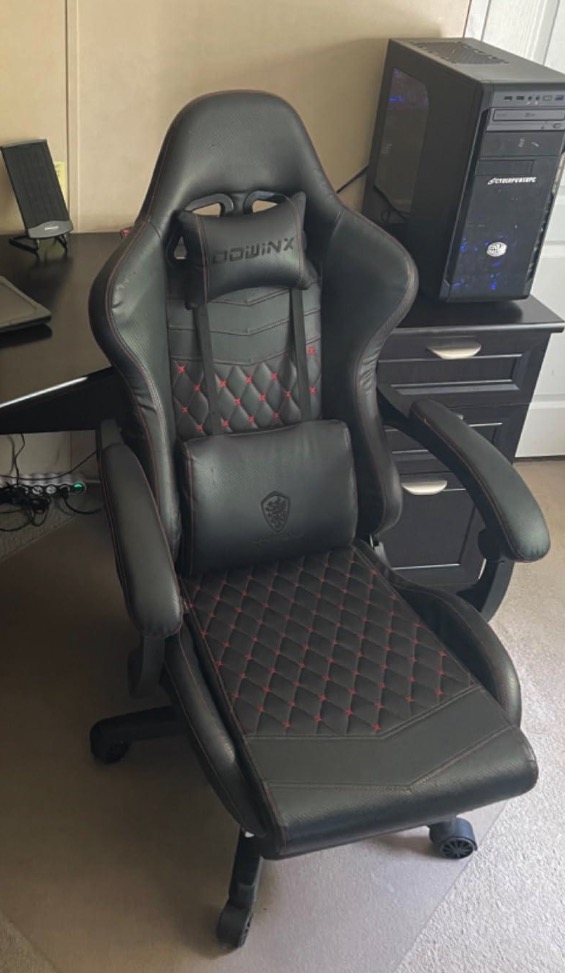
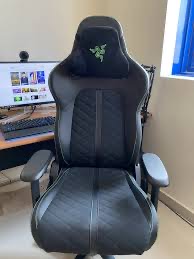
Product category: items_chair
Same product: no